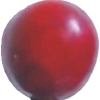
Label: cherry_wax_red